Carnival Vista

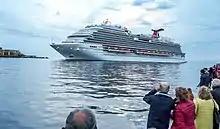
"Carnival Vista" on April 30, 2016.

The ship was delivered on April 28, 2016. Sea trials were completed in March 2016. The ship's maiden voyage embarked on May 1, 2016 from Trieste, Italy on a 13-day Europe Cruise that ended in Barcelona, Spain. "Carnival Vista" is the first ship in Carnival's . The ship was christened in New York City by its godmother, Miss USA 2016 Deshauna Barber.